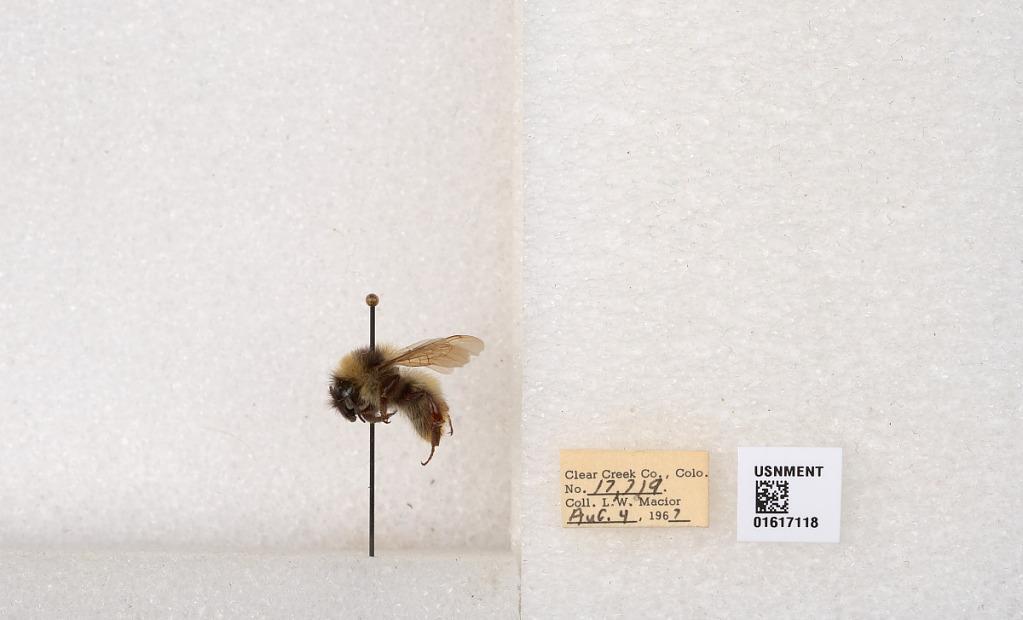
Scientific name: Bombus kirbyellus
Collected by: L. Macior
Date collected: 1967-8-4
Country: United States
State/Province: Colorado
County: Clear Creek
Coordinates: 39.6891, -105.644